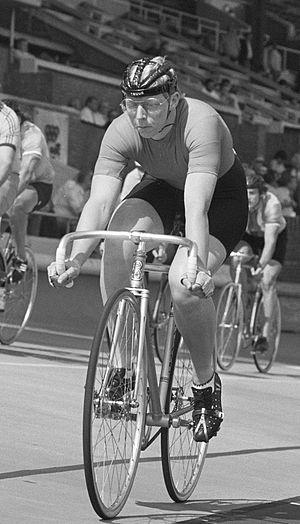
Truus van der Plaat, née le 11 mai 1948 à Geldermalsen, est une coureuse cycliste néerlandaise.